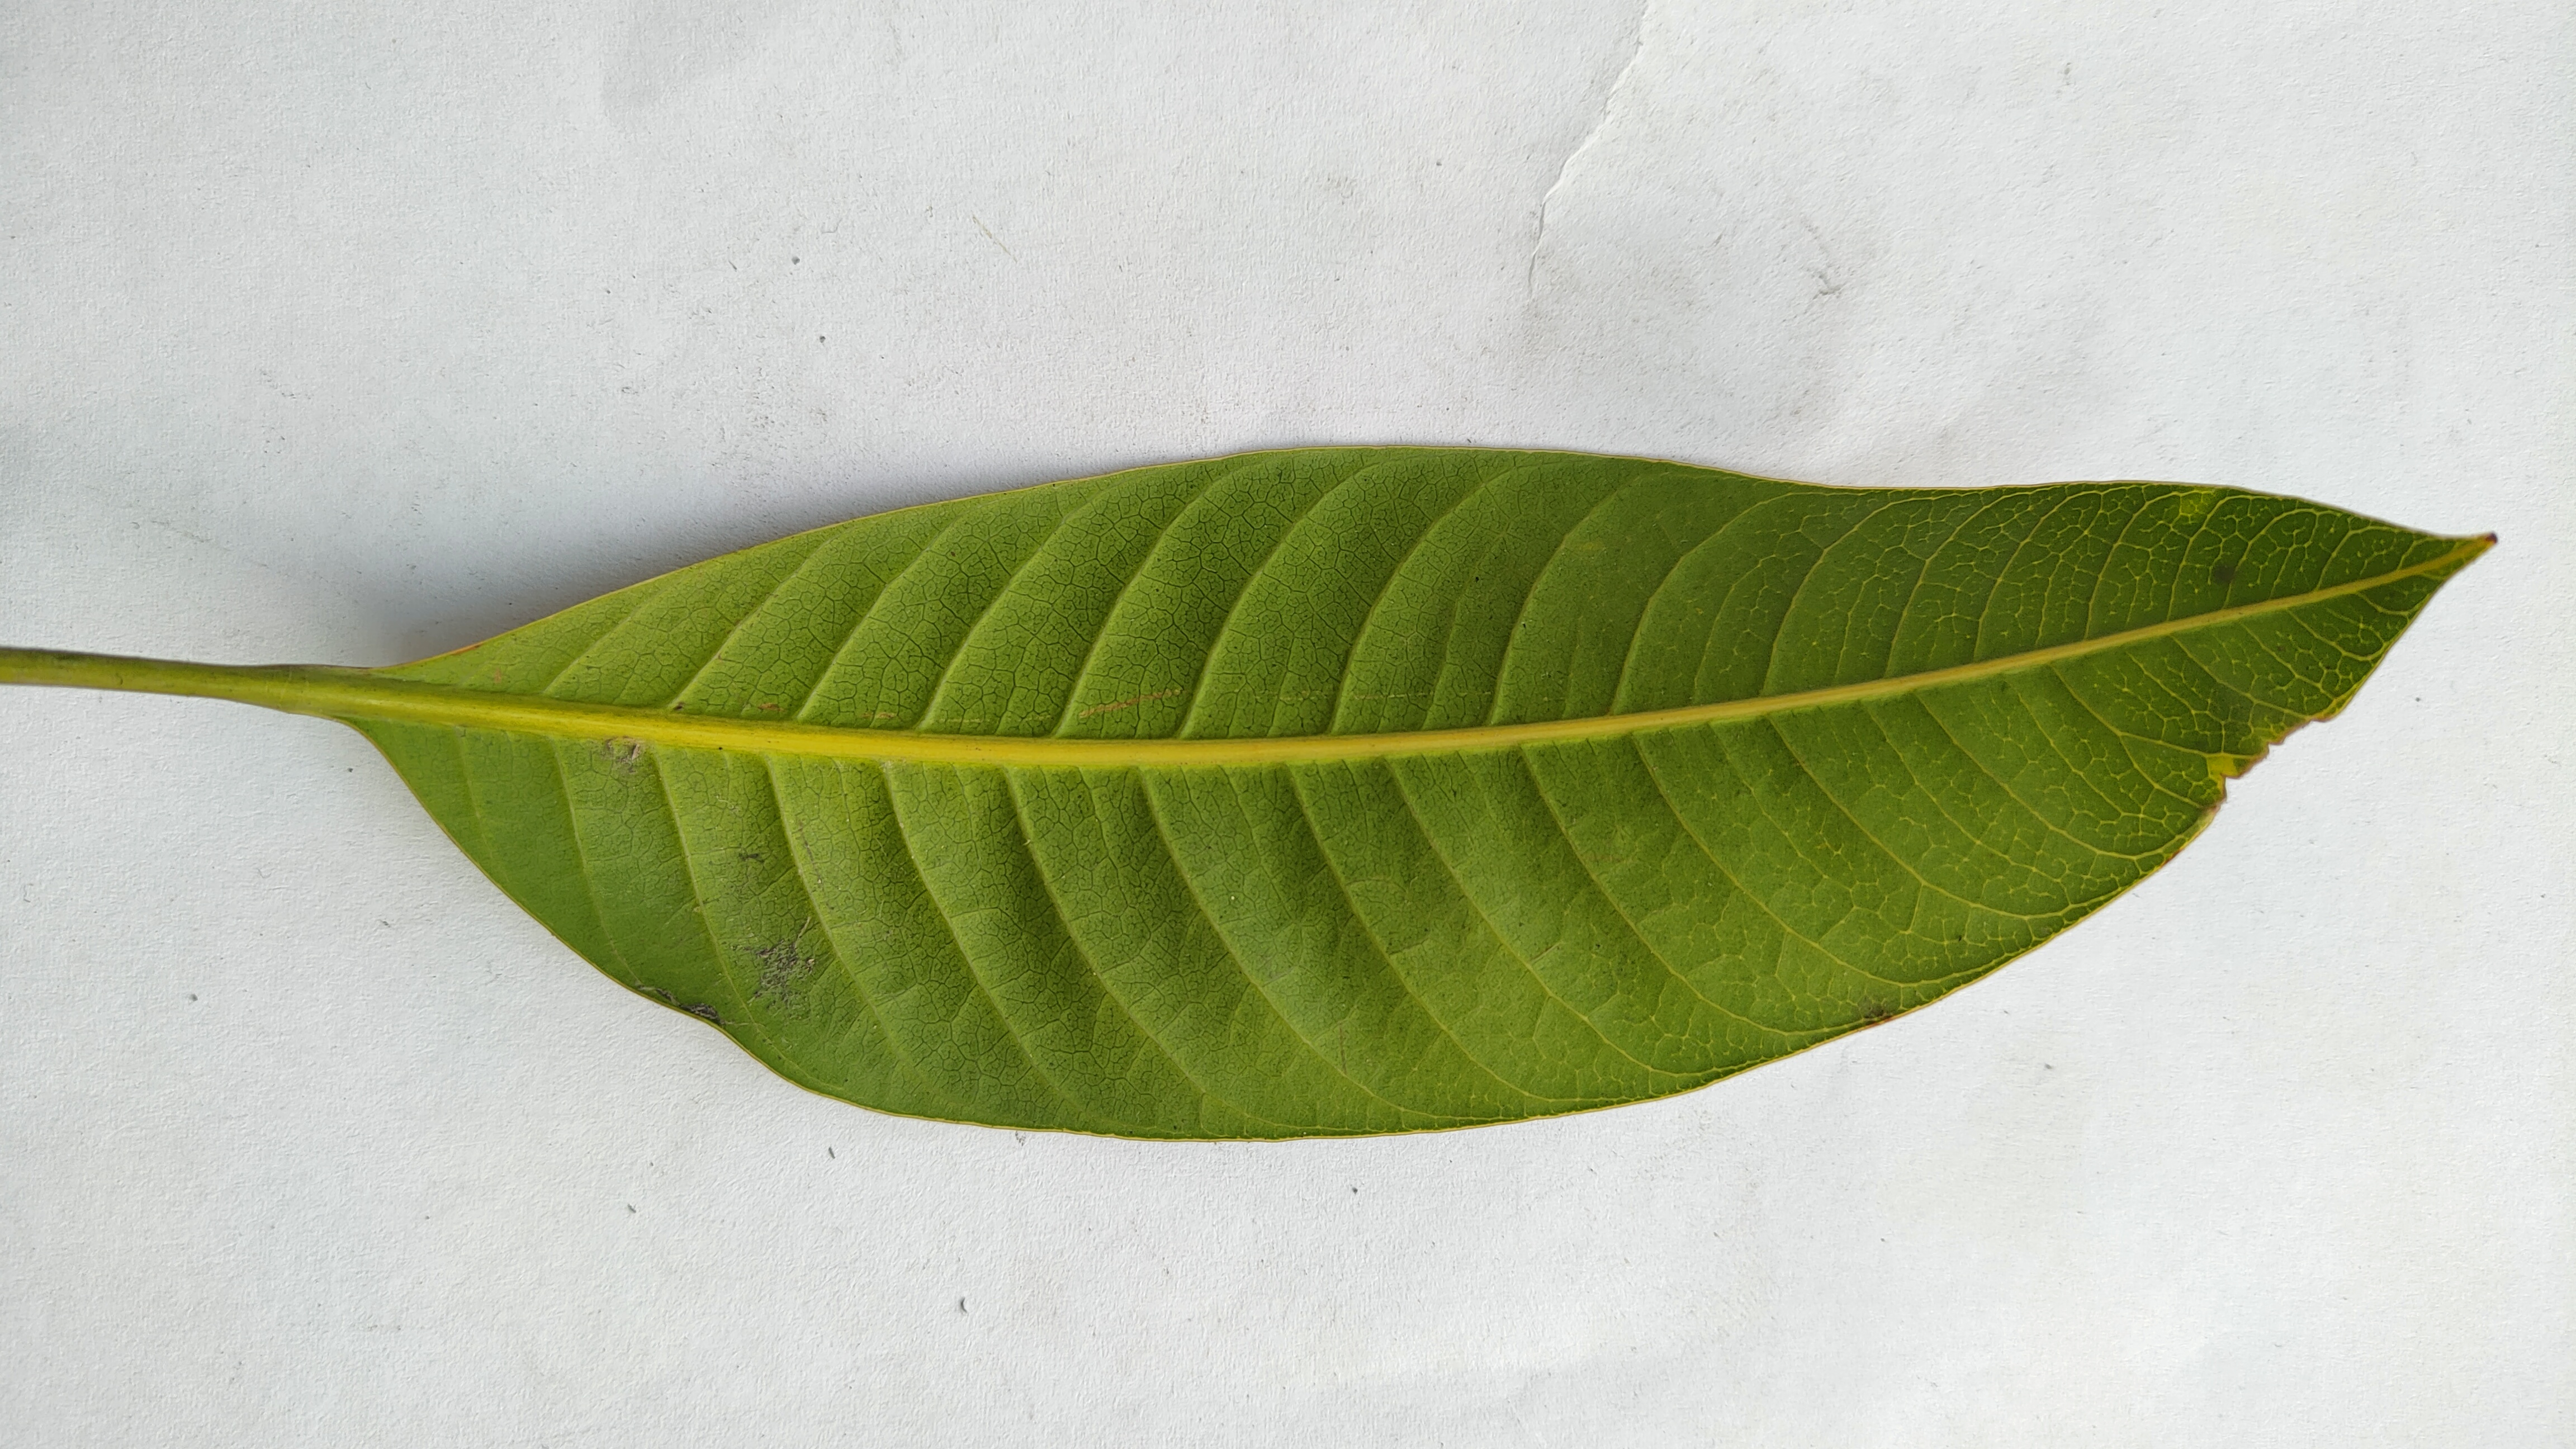
Leaf variety: Mango